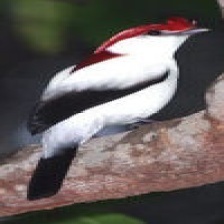
Species: ARARIPE MANAKIN
Scientific name: ANTILOPHIA BOKERMANNI